Store Kannikestræde 6

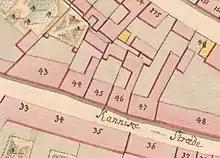
No. 45 is seen on a detail from Christian Gedde's map of Klædebo Quarter, 1757.

The property now known as Store Kannikestræde 6 was later acquired by chief justice in Borgerretten Truels Ortwed. His property was listed in the new cadastre of 1756 as No. 46 in Klædebo Quarter. The two adjacent buildings in Store Kannikestræde was listed as No. 45 (Store Kannikestræde 8) and No. 44 (Store Kannikestræde 10). In 1771, Ortwed was appointed as judge at Hof- og Stadsretten.